Victoria Road drill hall

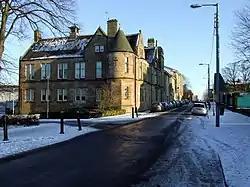
The Coplaw Street extension to the Victoria Road drill hall

The Victoria Road drill hall is a former military installation in Glasgow.